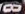
Number: 8